Childhood immunizations in the United States

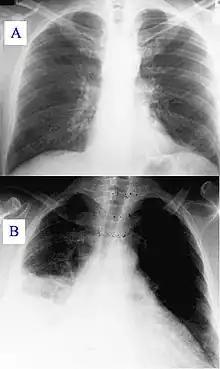
Pneumonia x-ray

Tetanus is different from other diseases for which there are vaccinations, in that the bacteria are not spread from person to person. The bacteria are found everywhere in the environment, including in dirt, dust and manure. Tetanus is spread when the bacteria enter the body through open wounds such as cuts, puncture wounds, burns, brush injuries and injuries with dead tissues. Although rare, a person may also become infected with tetanus through superficial wounds (just the top layer of skin has been removed), surgical procedures, insect bites, dental infection, compound fractures (where the broken bone has pierced through the skin), chronic sores and infections and intravenous drug use.